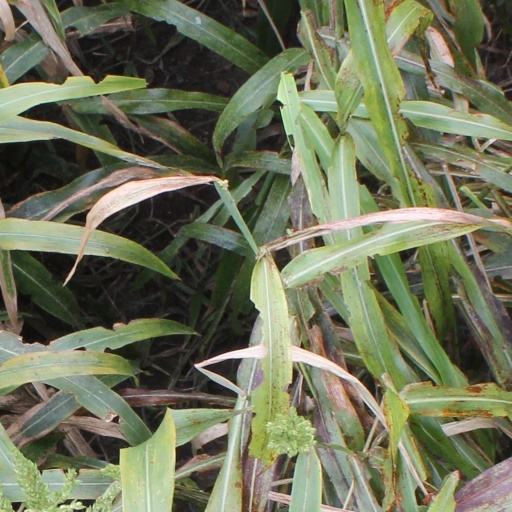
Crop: sorghum